Vendetta Online

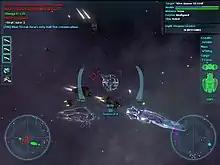
A first-person view of "Vendetta Online"s head-up display (HUD)

There are a wide variety of weapons in "Vendetta Online", some requiring energy to fire, others relying on ammunition, proximity fuzes, target tracking, or some combination thereof. As most weapons have a cone of fire assisted by autoaim, effectively deploying weaponry relies less on careful aiming than it does on managing the ship's momentum, energy, attitude and distance to target. Knowledge of combat proves an effective tool, as a veteran pilot flying mediocre equipment will often defeat a less experienced pilot using superior equipment, by virtue of tactics alone. However, certain weapons do require careful aiming, such as railguns. Weapons may cause the target ship to be displaced, or to spin through concussive force. Weapons may also hit a target that has not been selected, or hit an unintended target or friendly ship.